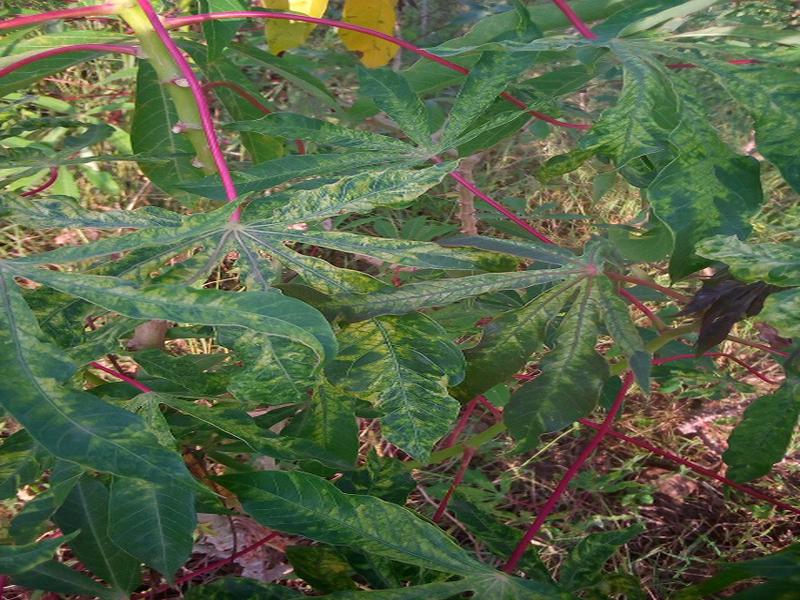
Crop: cassava
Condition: mosaic_disease